List of Austrian sportspeople

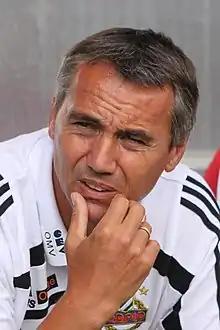
Peter Pacult

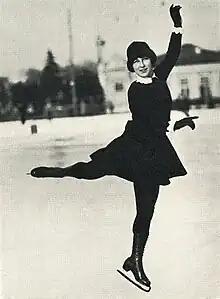
Fritzi Burger

The Bundesliga is Austria's professional football league.